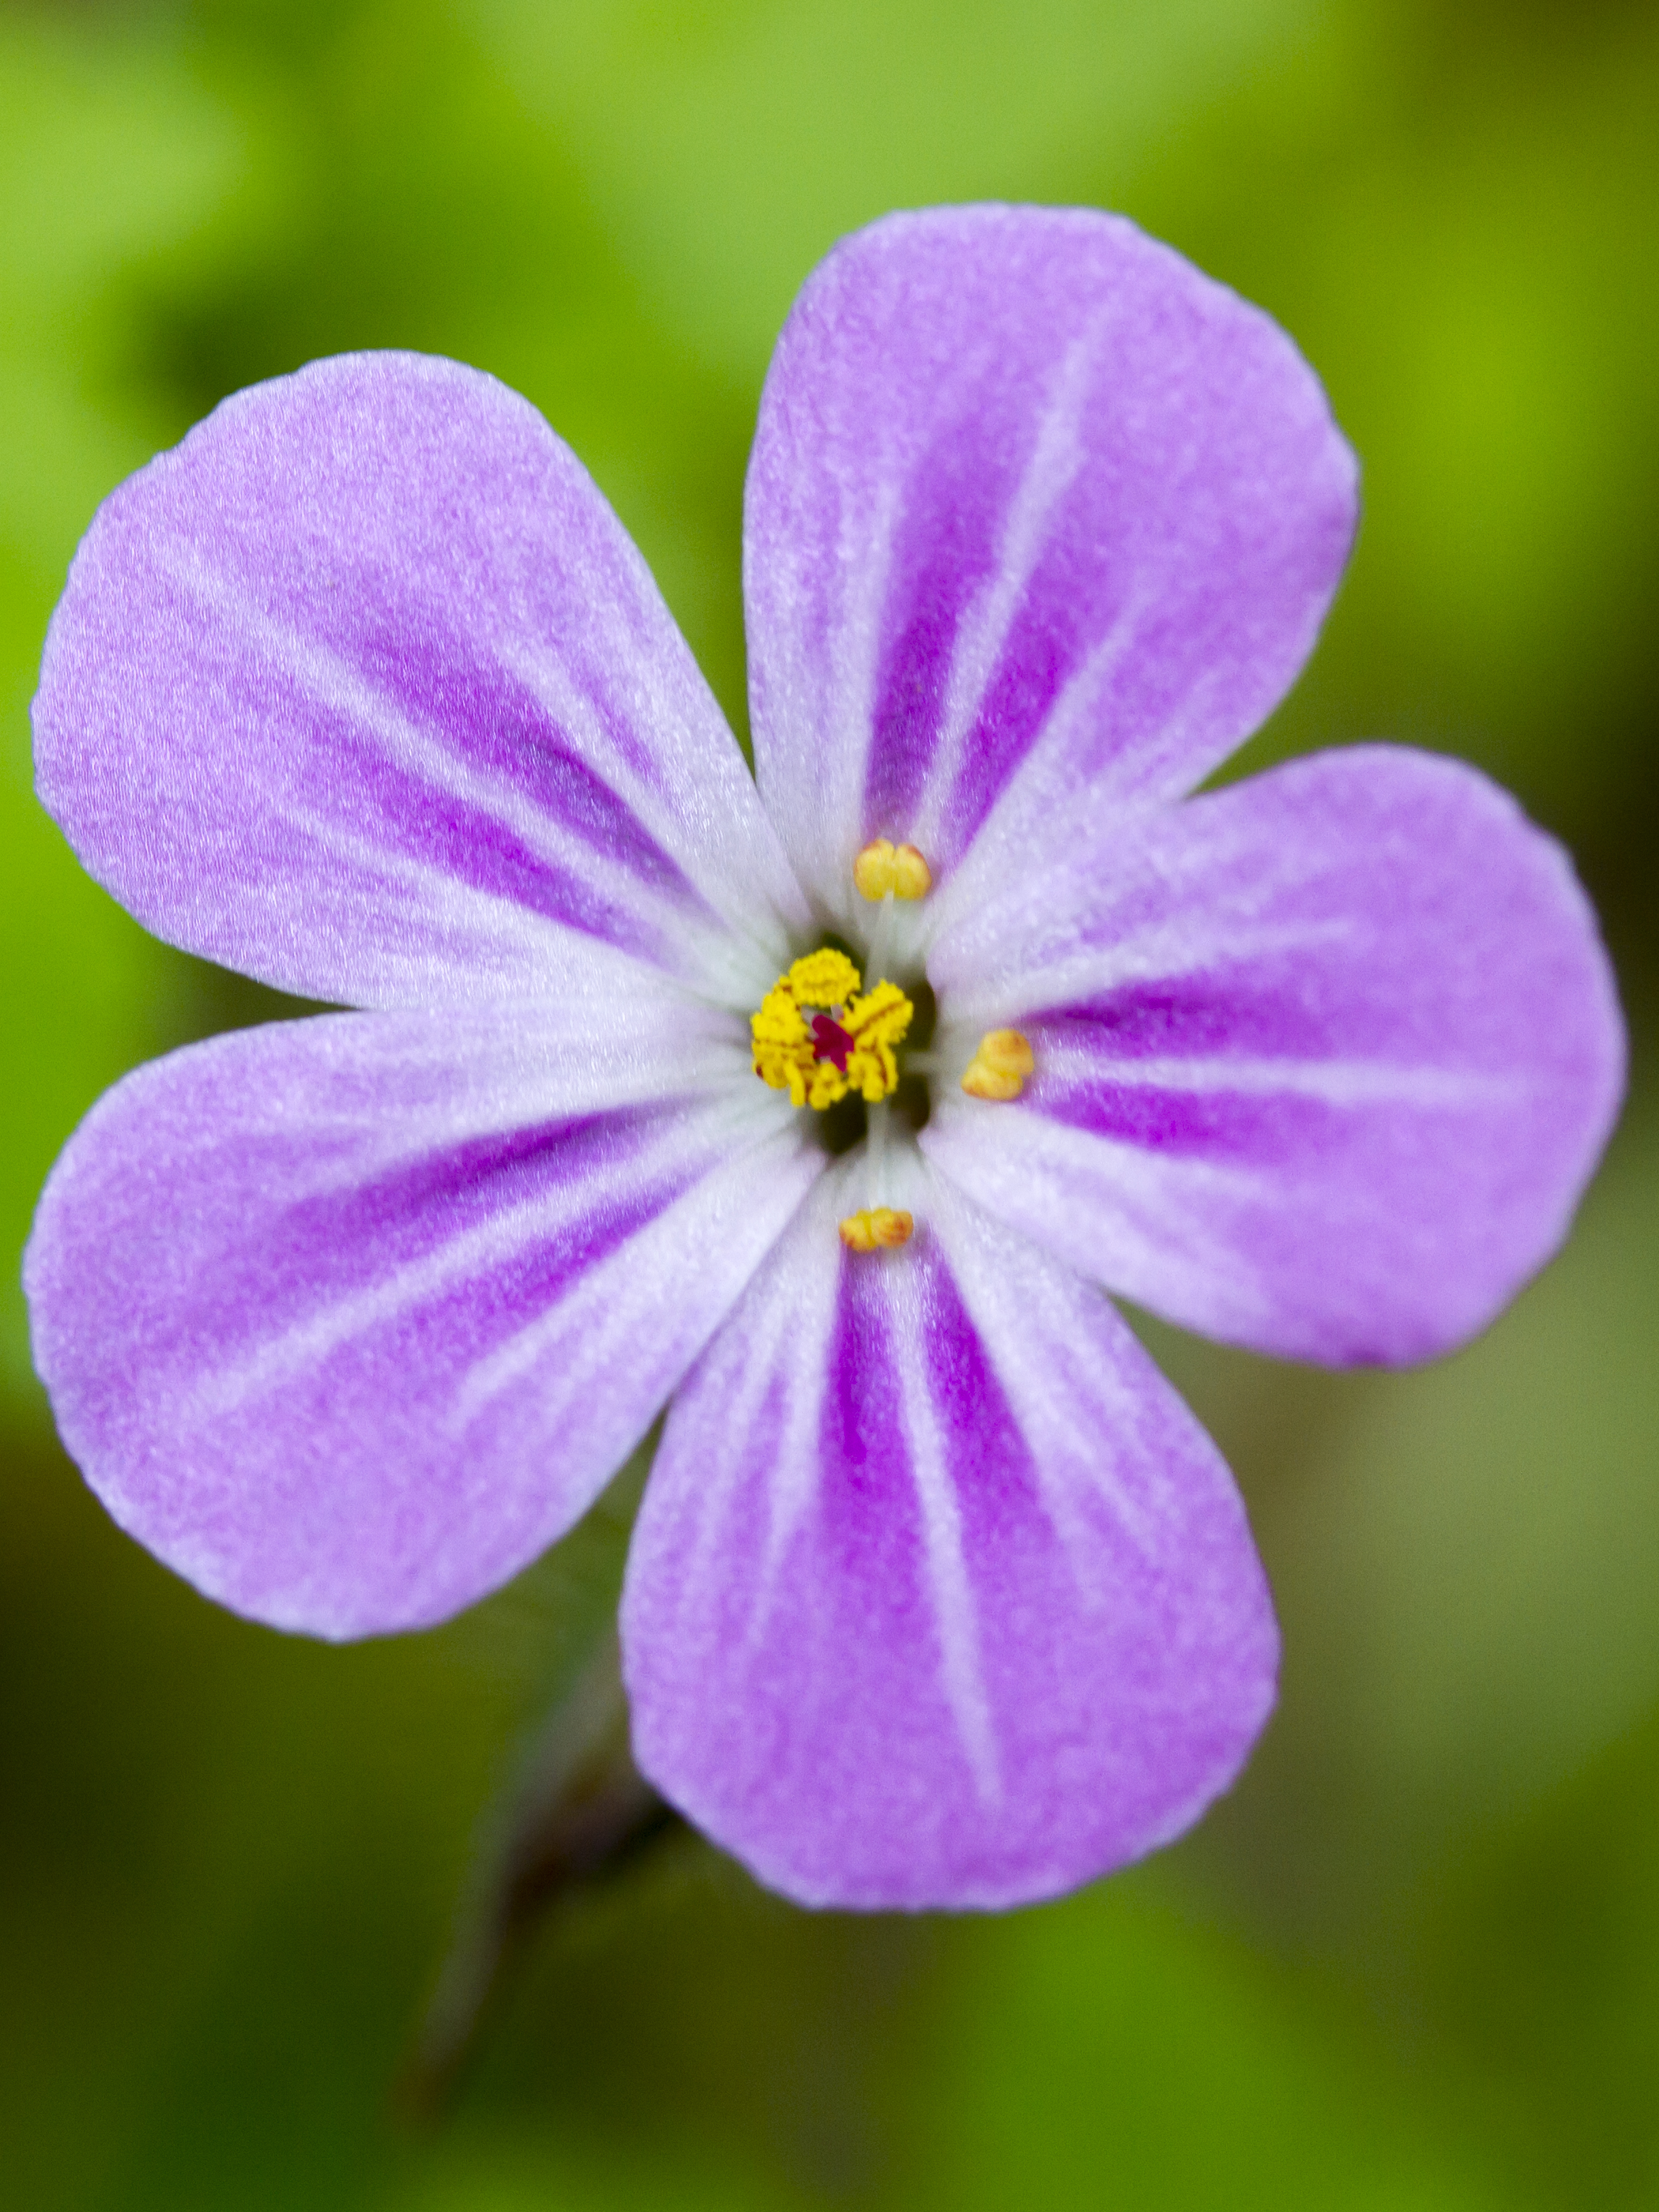
blossom, plant, flower, petal, botany, flora, wildflower, close up, uk, geranium, viola, peterborough, macro photography, flowering plant, annual plant, plant stem, land plant, violet family, geraniales